Appalachian Mountains

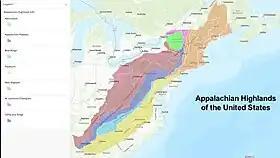
Appalachian Highlands physiographic provinces

The second level in the physiographic classification schema for the USGS is "province", the same word as Canada uses to divide its political subdivisions, meaning that the terminology used by the two countries do not match below the region level. The lowest level of classification is "section".